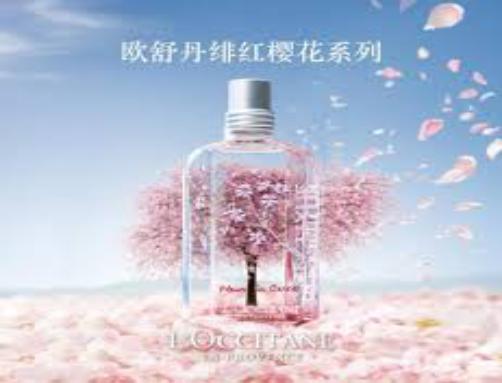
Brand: L'OCCITANE
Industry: Necessities